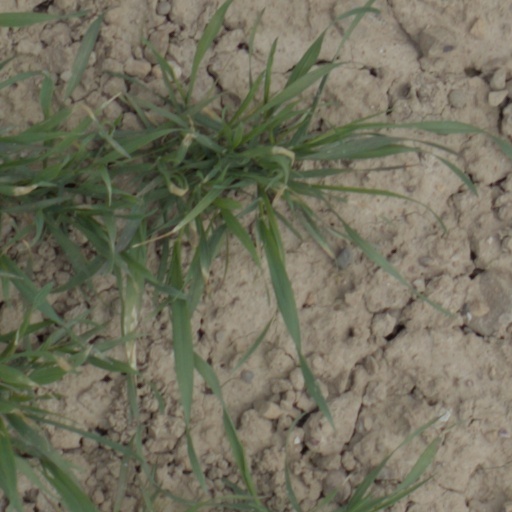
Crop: wheat